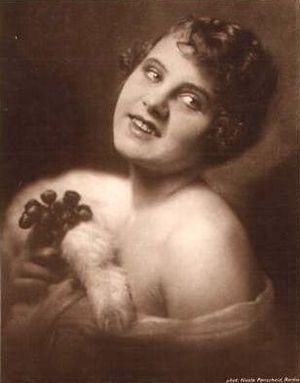
Ossi Oswalda fut une actrice allemande du cinéma muet. Sa popularité lui valut le surnom de "Mary Pickford allemande".